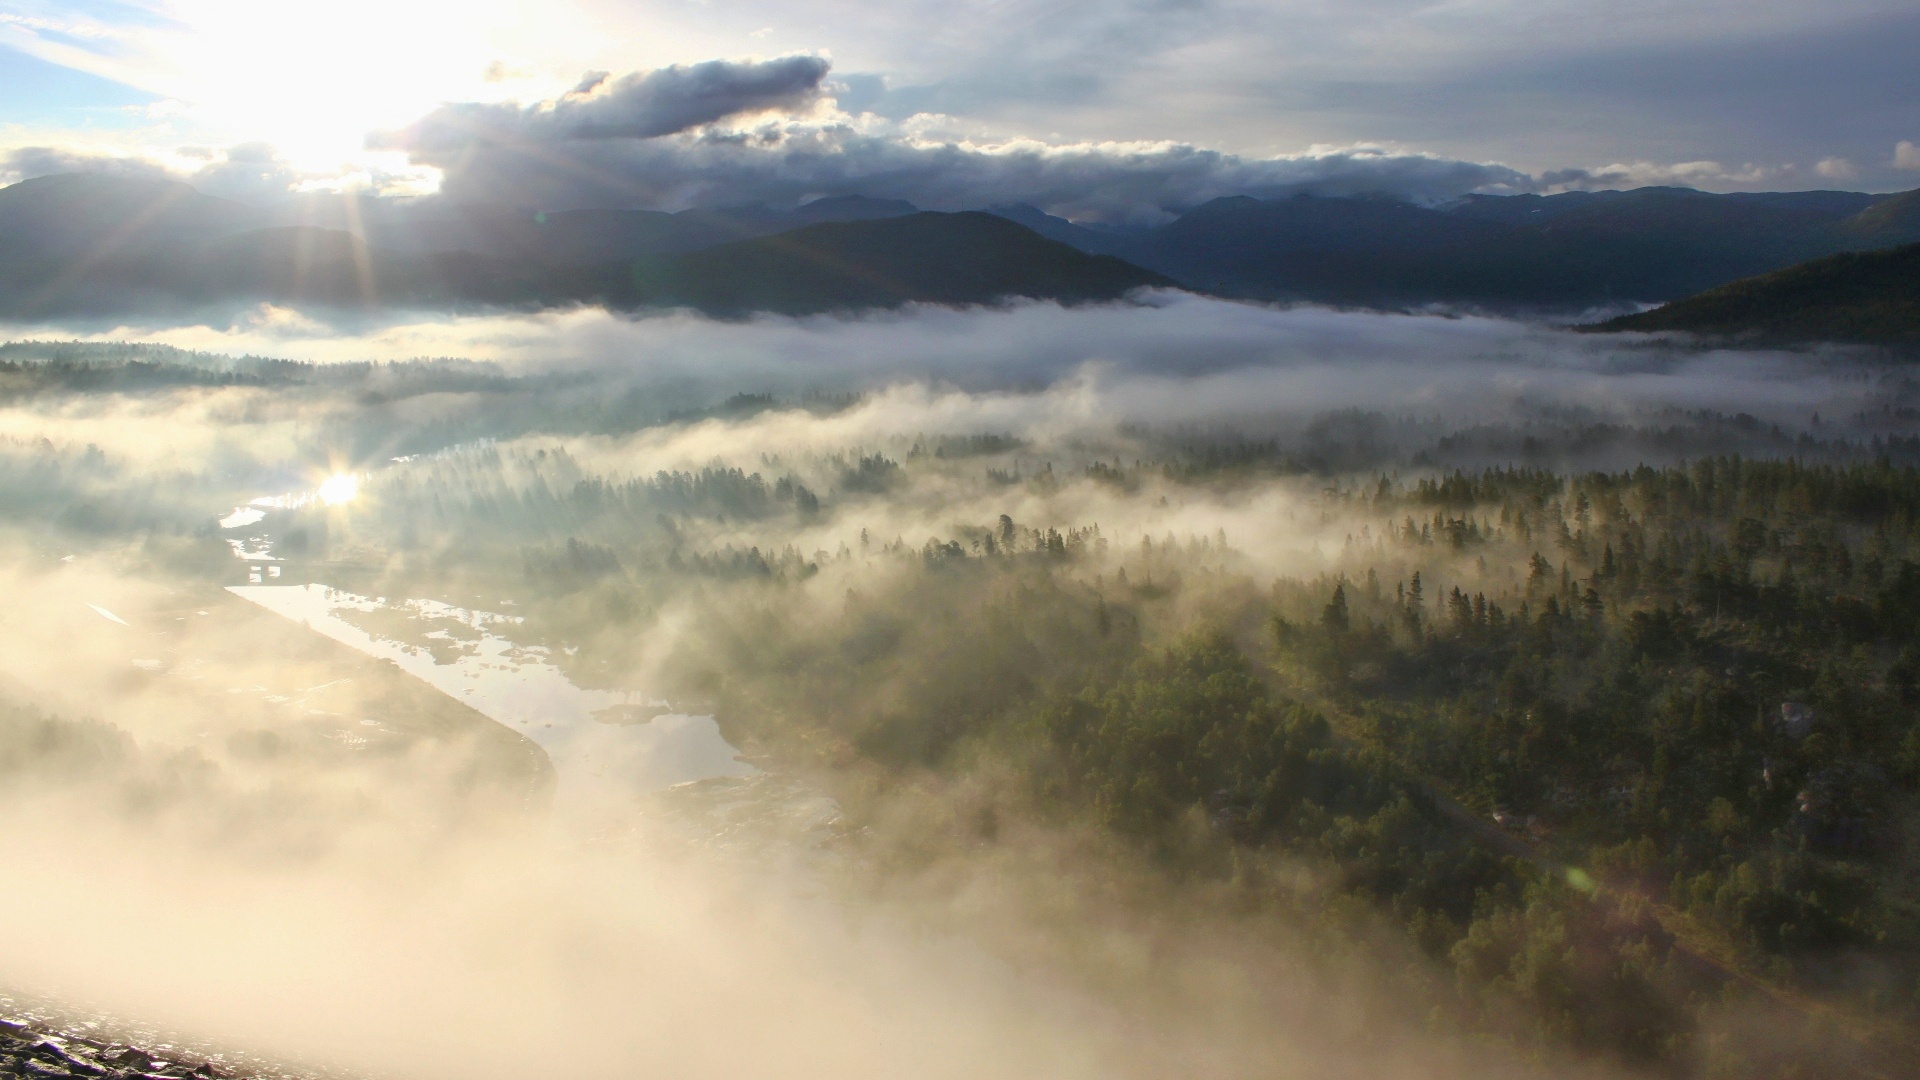
landscape, sea, nature, horizon, mountain, cloud, sky, sun, fog, sunrise, sunset, mist, sunlight, morning, hill, wave, view, dawn, atmosphere, mountain range, dusk, reflection, weather, haze, contrast, in the morning, clouds, mountains, the sun, norway, the silence, meteorological phenomenon, atmospheric phenomenon, atmosphere of earth, mountainous landforms